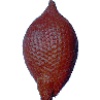
Label: salak